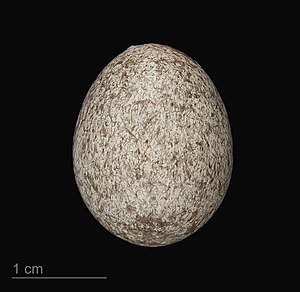
Engpiber
Anthus pratensis
Engpiber er en mindre spurvefugl, der er udbredt i Europa og det vestlige Asien. I Danmark er den en almindelig ynglefugl i åbne, udyrkede områder som strandenge eller ved søbredder. De fleste er trækfugle, der overvintrer langs Syd- og Vesteuropas kyster. Engpiberen lever i sommerhalvåret især af insekter, men tager i øvrigt også andre smådyr og plantefrø.